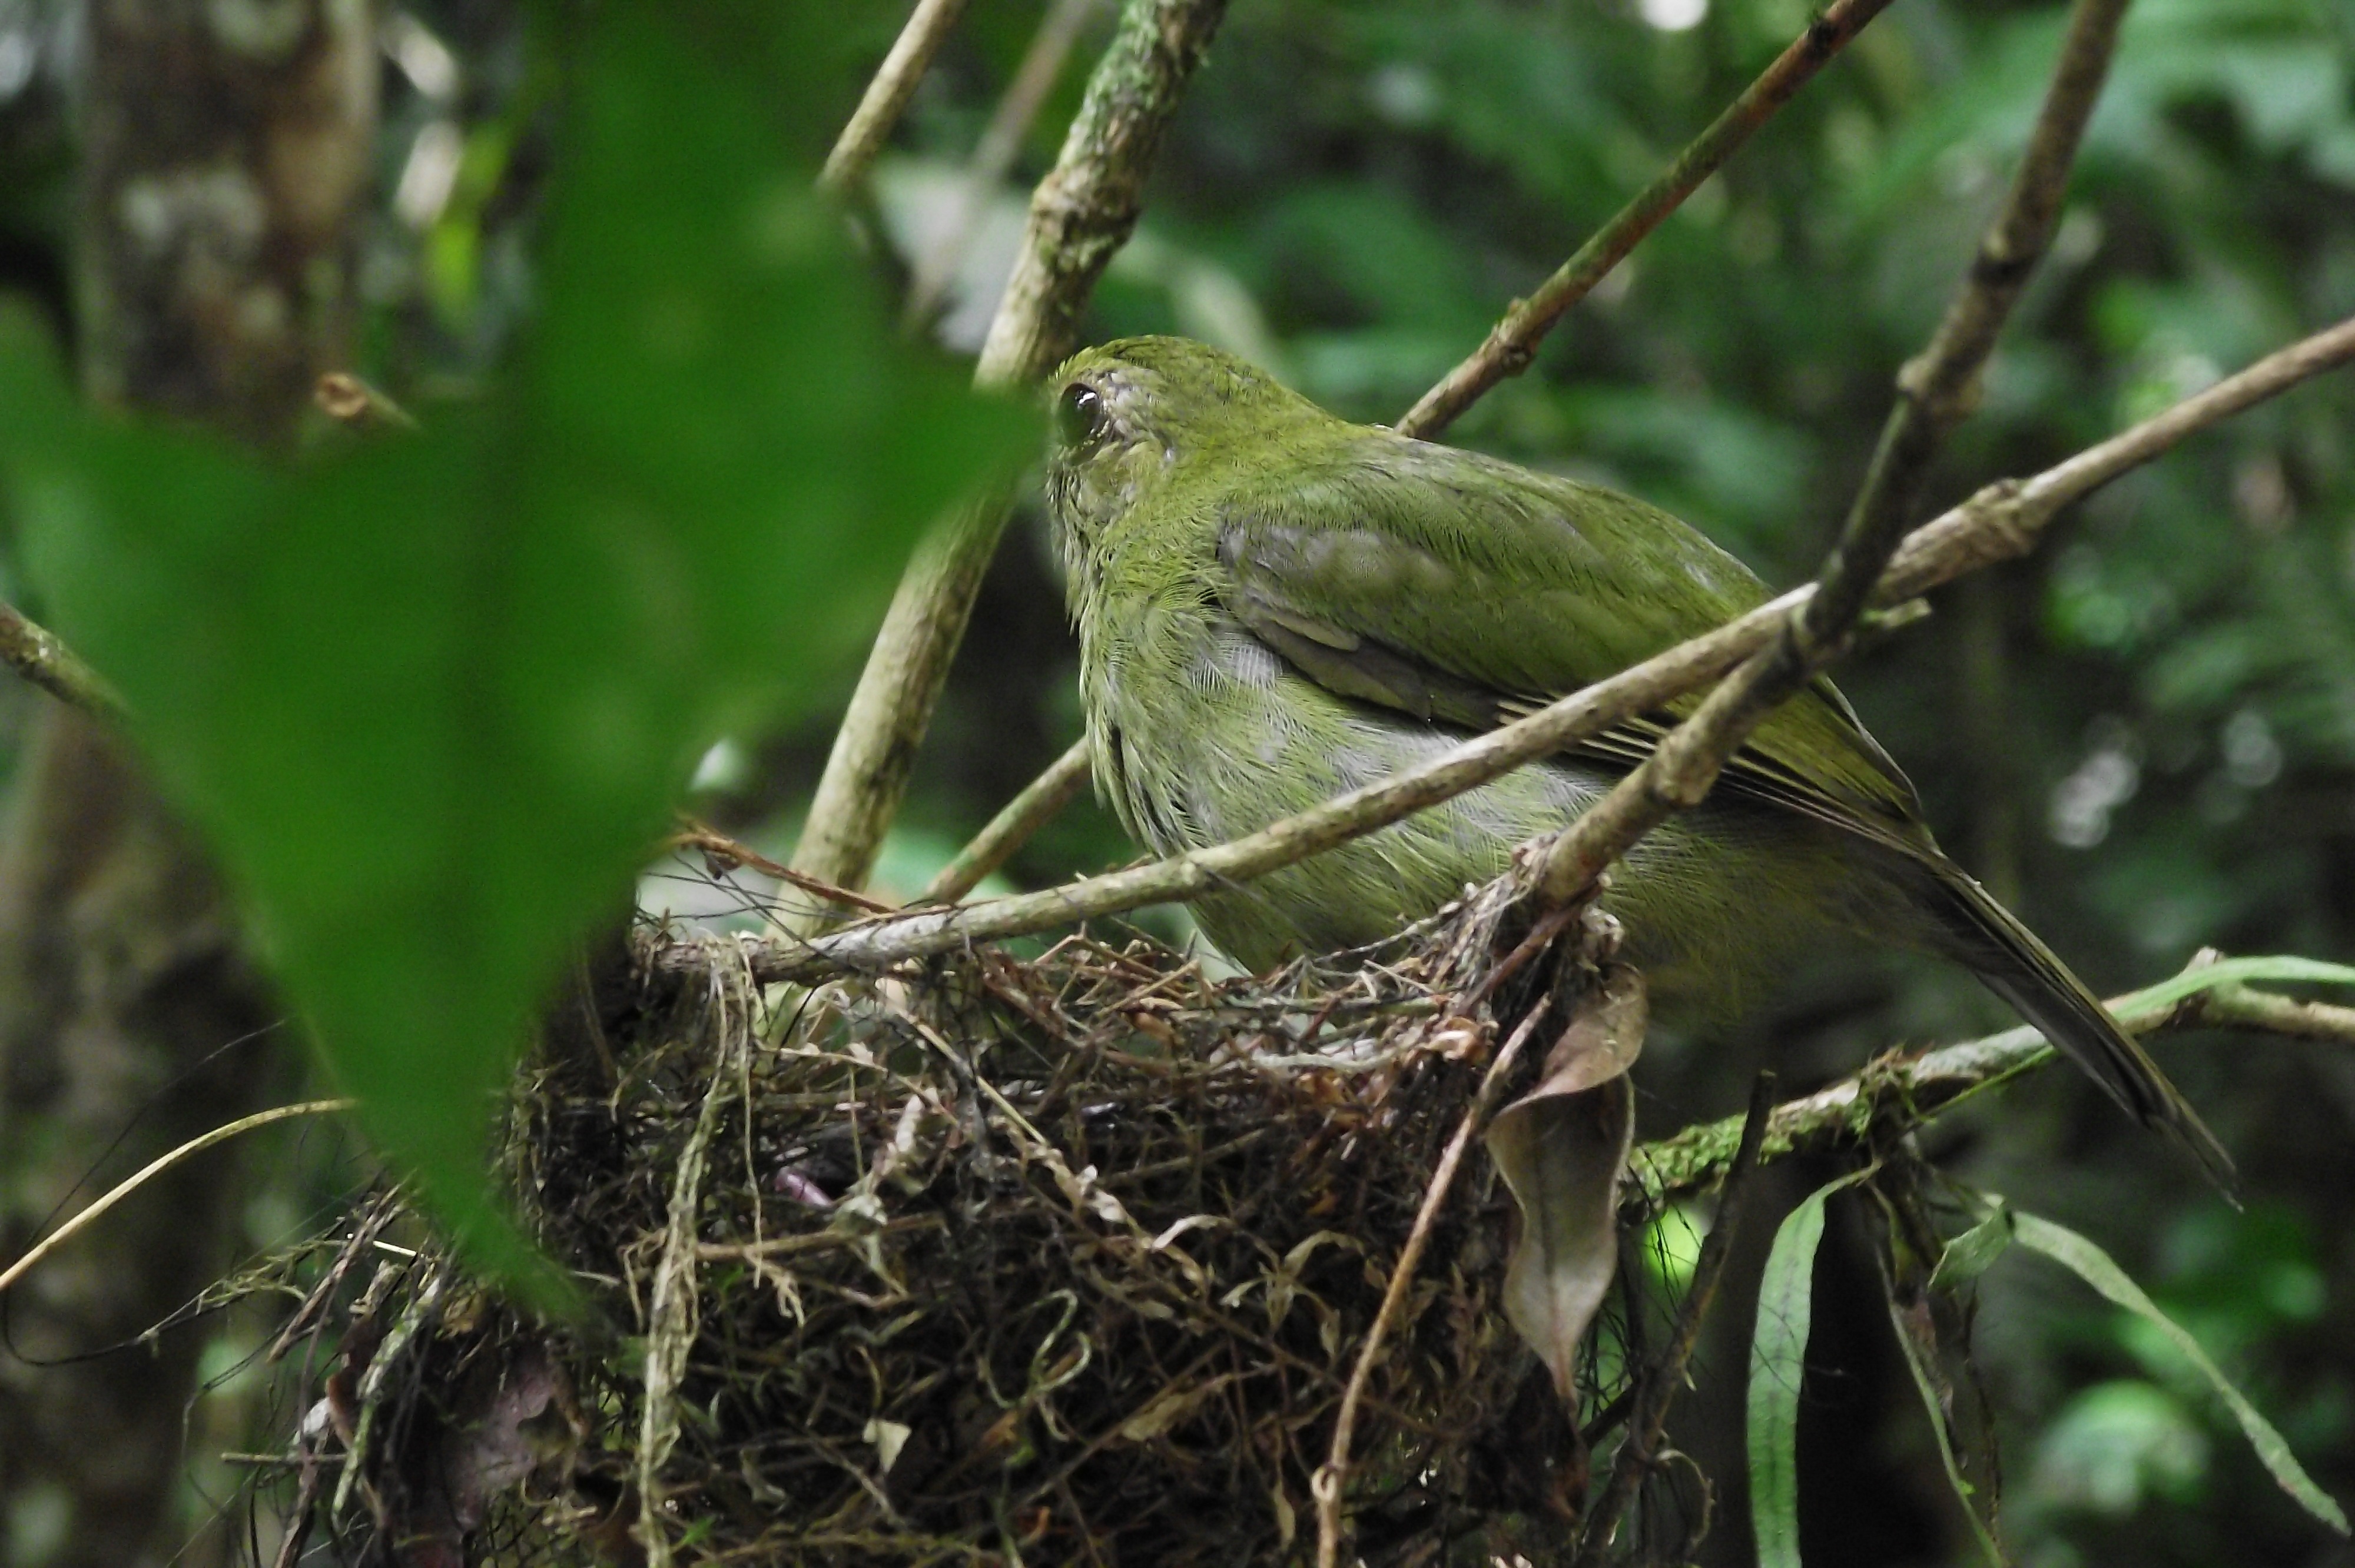
nature, branch, bird, wildlife, beak, fauna, ecology, bird nest, vertebrate, nest, blackbird, birdie, wren, bird's nest, perching bird, nightingale